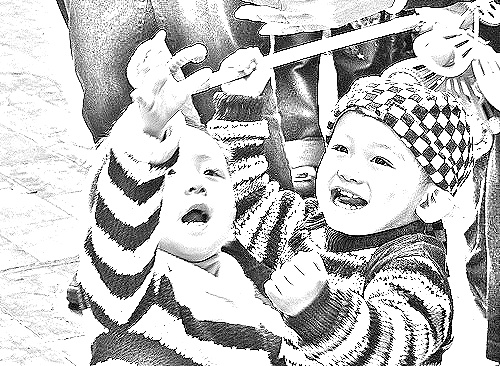
Portrait style: Sketch Portrait